École secondaire Confédération

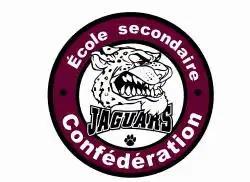

École Secondaire Confédération was a French as first language high school located in Welland, Ontario, Canada. It was the first French High School in Southern Ontario and serves the French population of the Niagara Region. The school was particularly renowned for its academic strengths in Business and Marketing as well as its great reputation in Hospitality/Tourism.